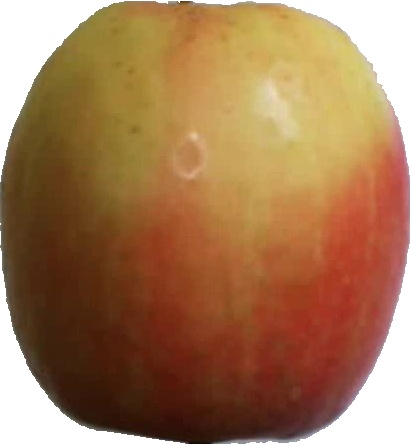
Label: apple_pink_lady_1